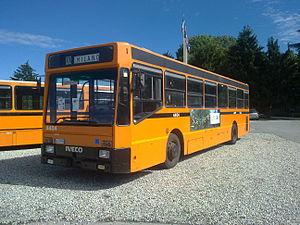
L'Iveco 471 U-EffeUno est un modèle d'autobus fabriqué en Italie entre 1984 et 1990, réalisé en trois différents aménagements comme d'usage depuis toujours chez Fiat V.I. puis Iveco :